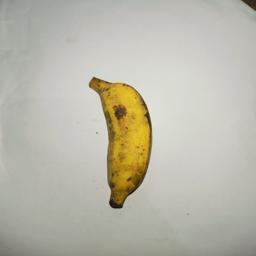
Banana variety: Bangla Kola